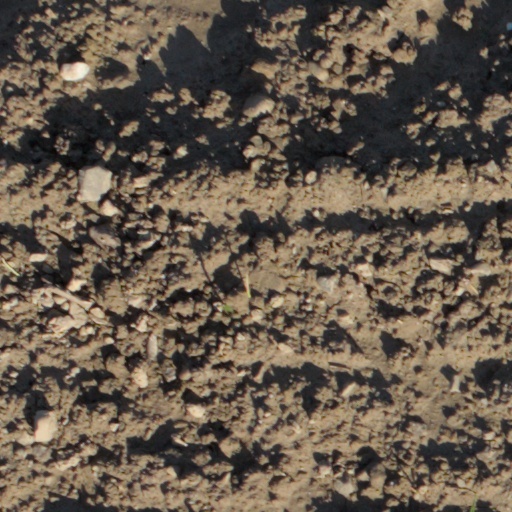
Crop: wheat